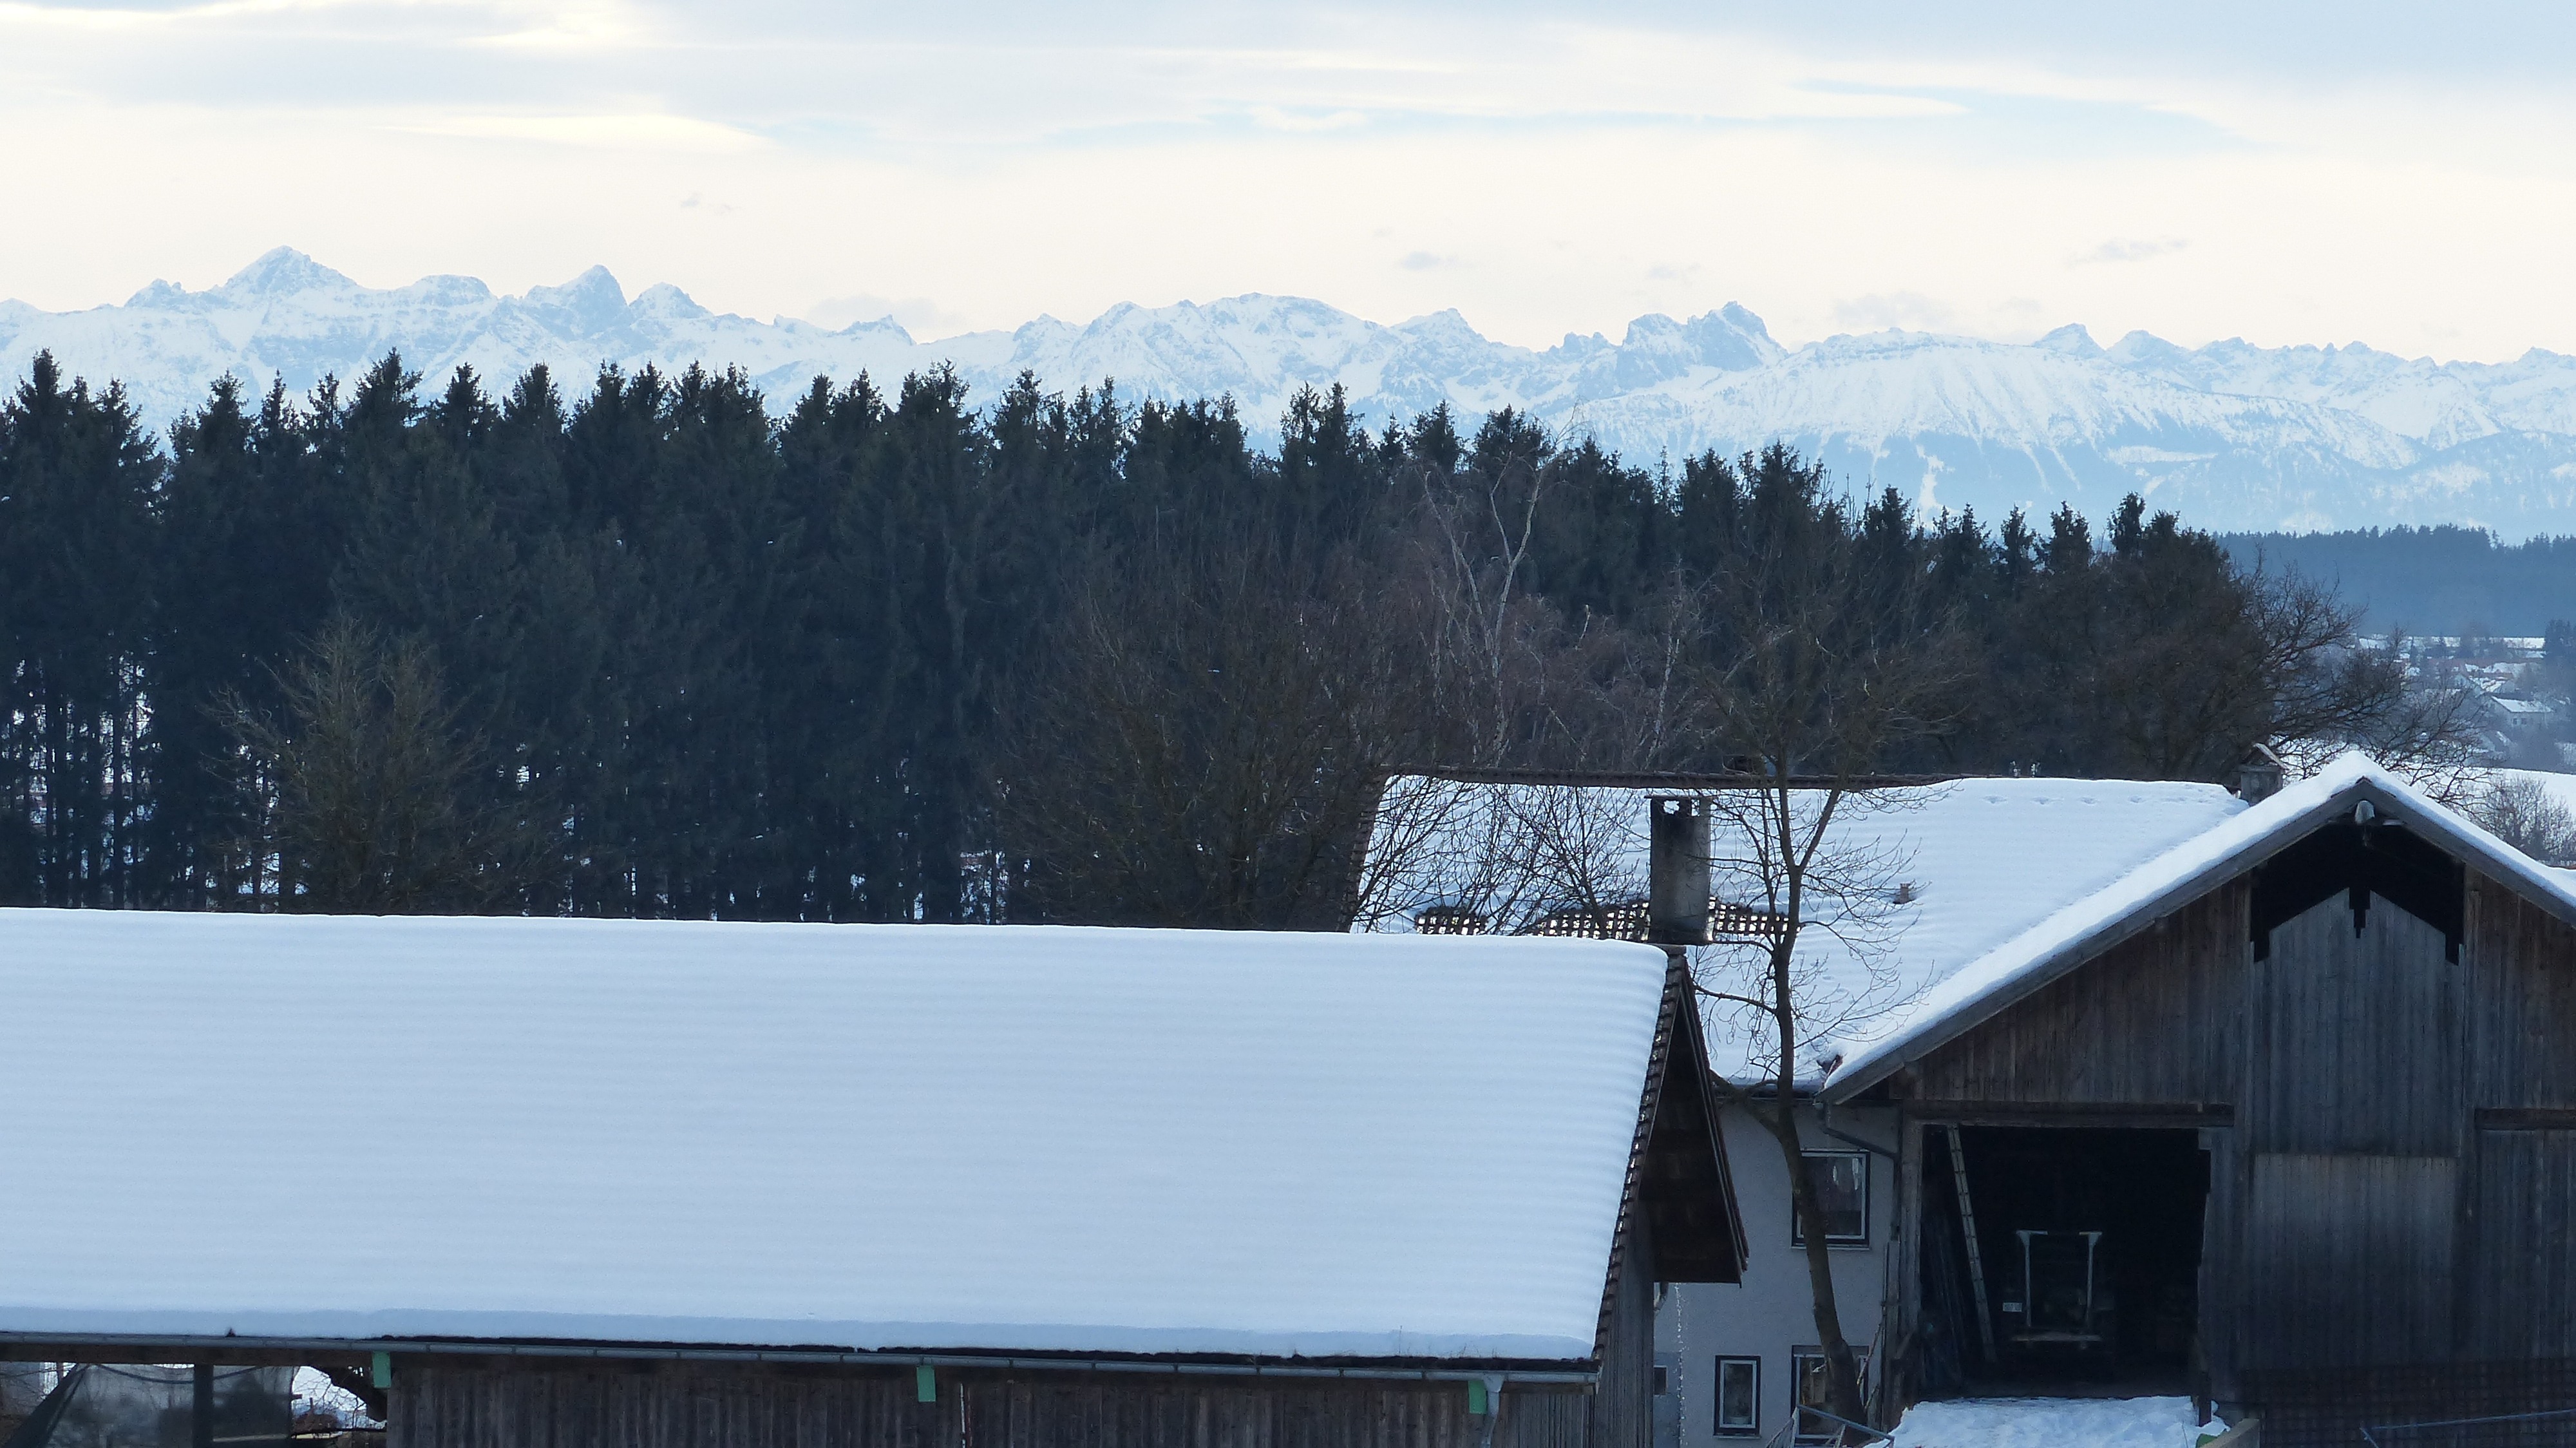
landscape, mountain, snow, winter, mountain range, panorama, ice, weather, season, alps, hair dryer, mountainous landforms, alpspitze, allgau, edelsberg